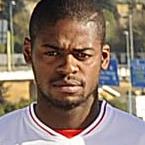
Age: 26